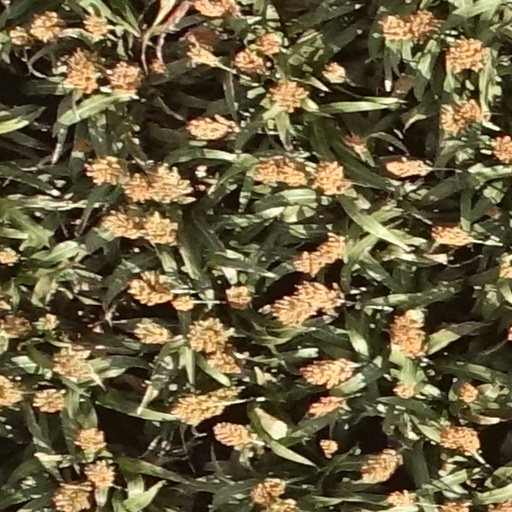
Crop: sorghum